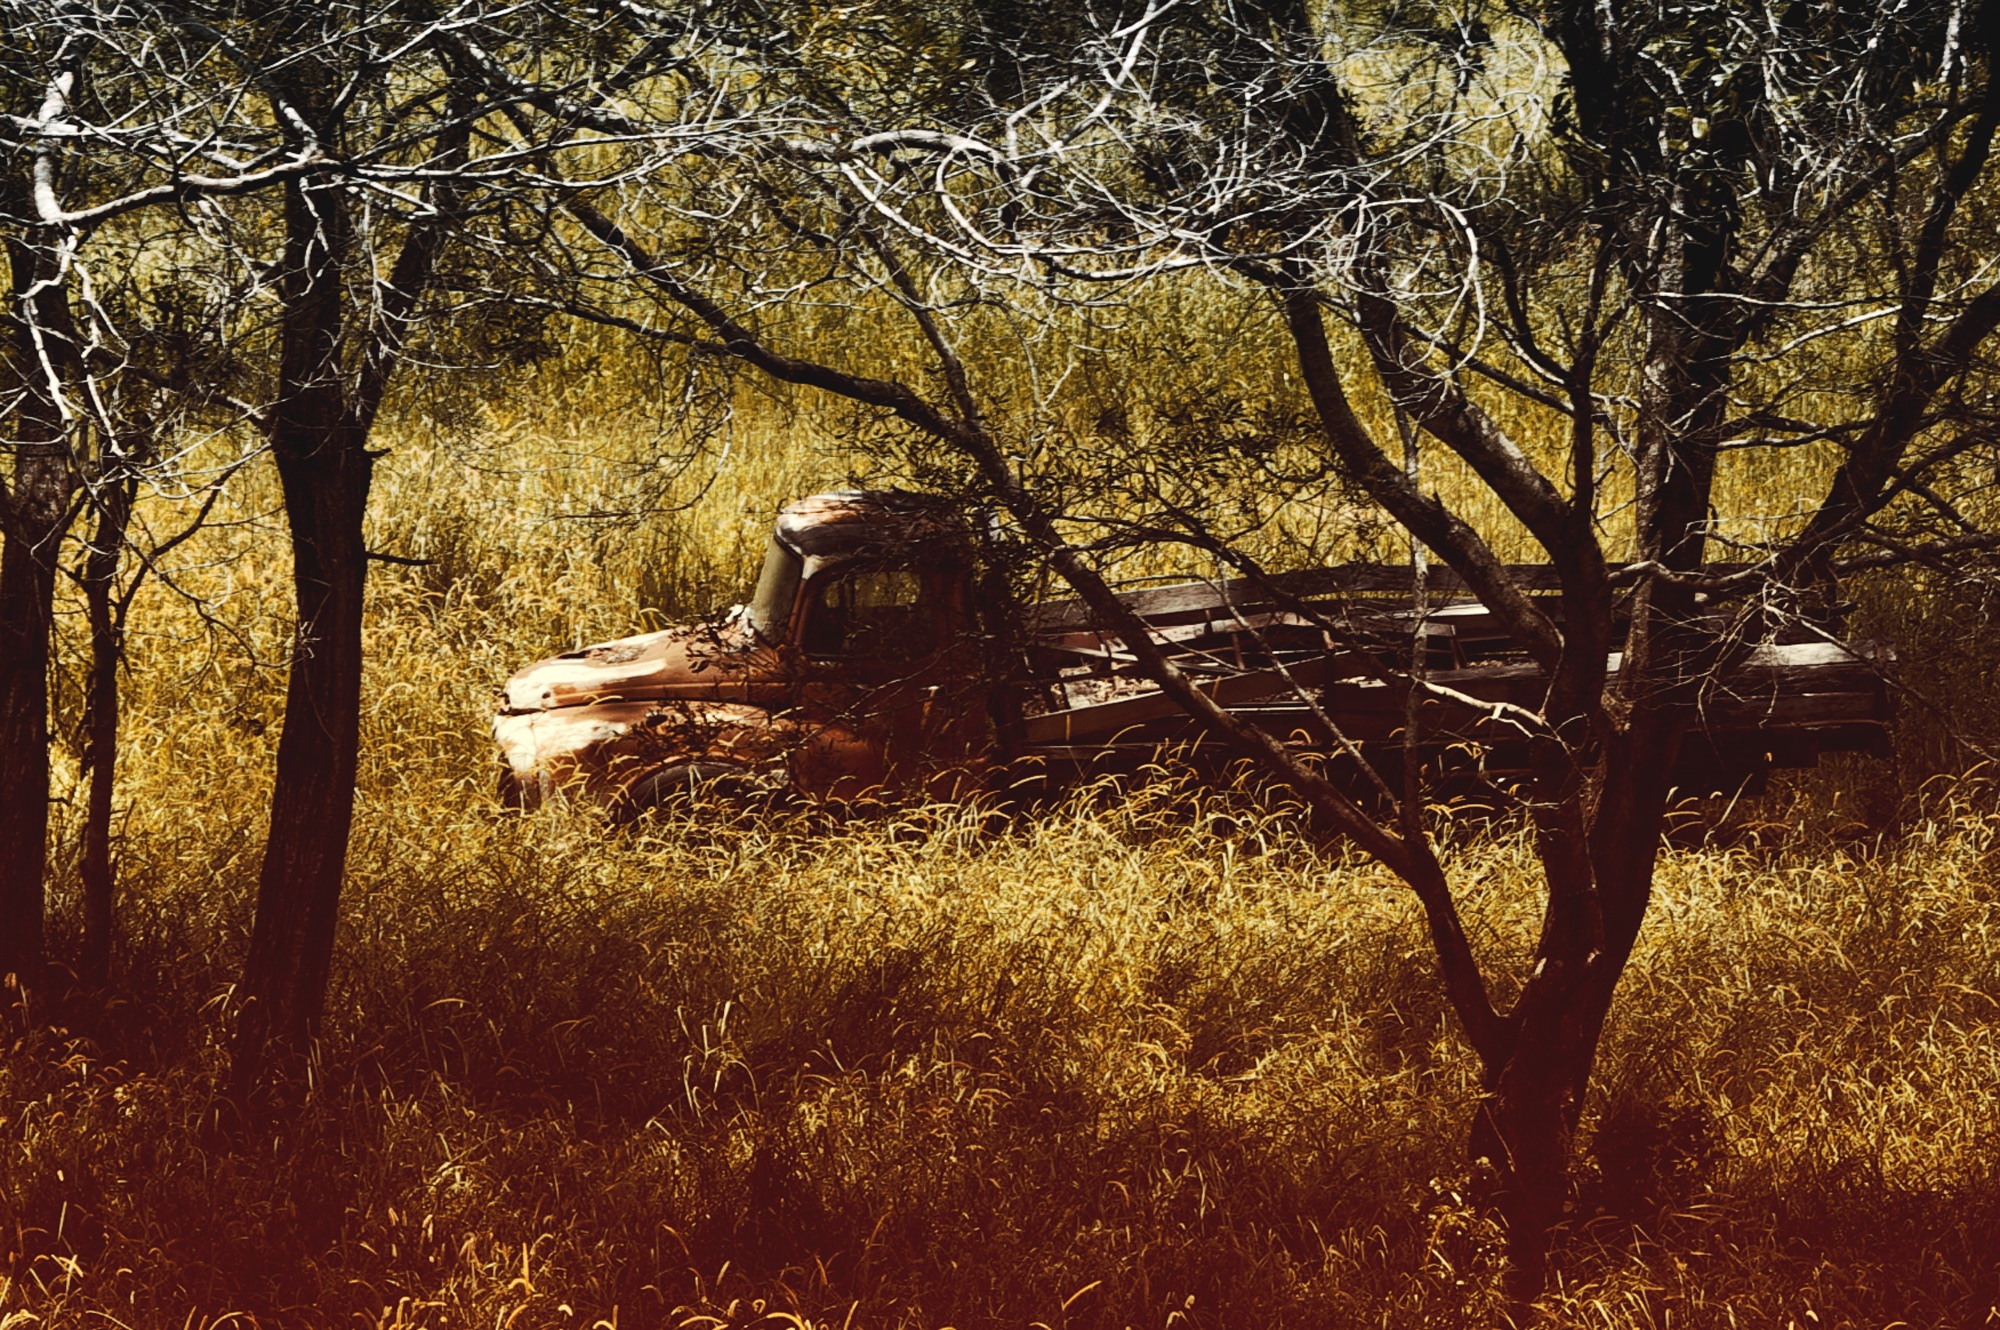
landscape, tree, nature, forest, wilderness, branch, plant, sunlight, morning, autumn, season, savanna, woodland, habitat, safari, rural area, natural environment, woody plant